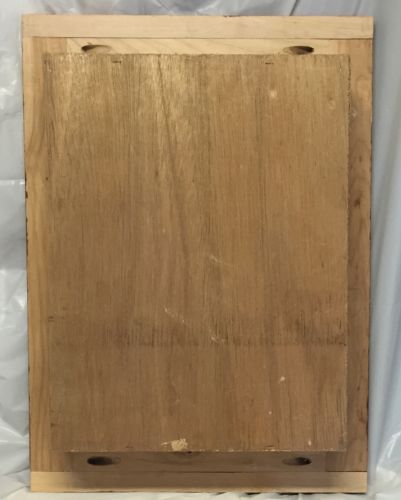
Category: cabinet